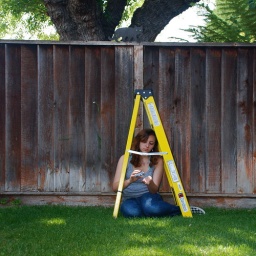
1. Don't go under a ladder. 2. Don't spill the salt. 3. Don't cross a black cat's path. model: Rachel